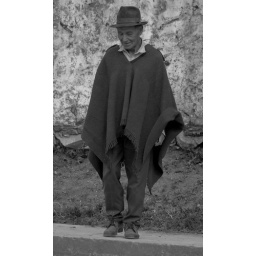
An indigenous man waiting to cross the road in Chugchillian